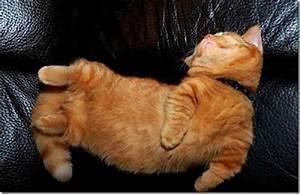
cat